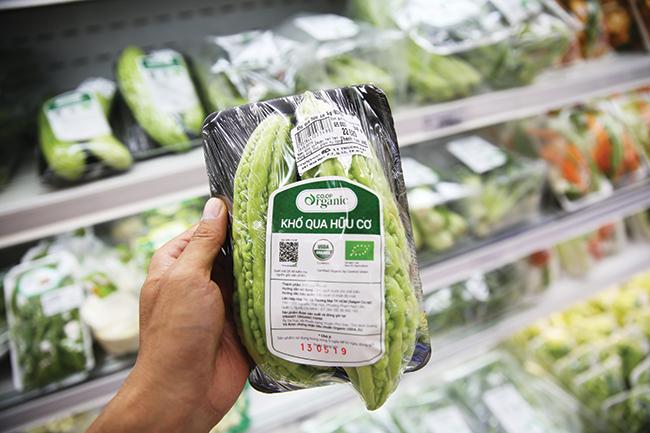
có một hộp thực phẩm đang xuất hiện trên tay của một người